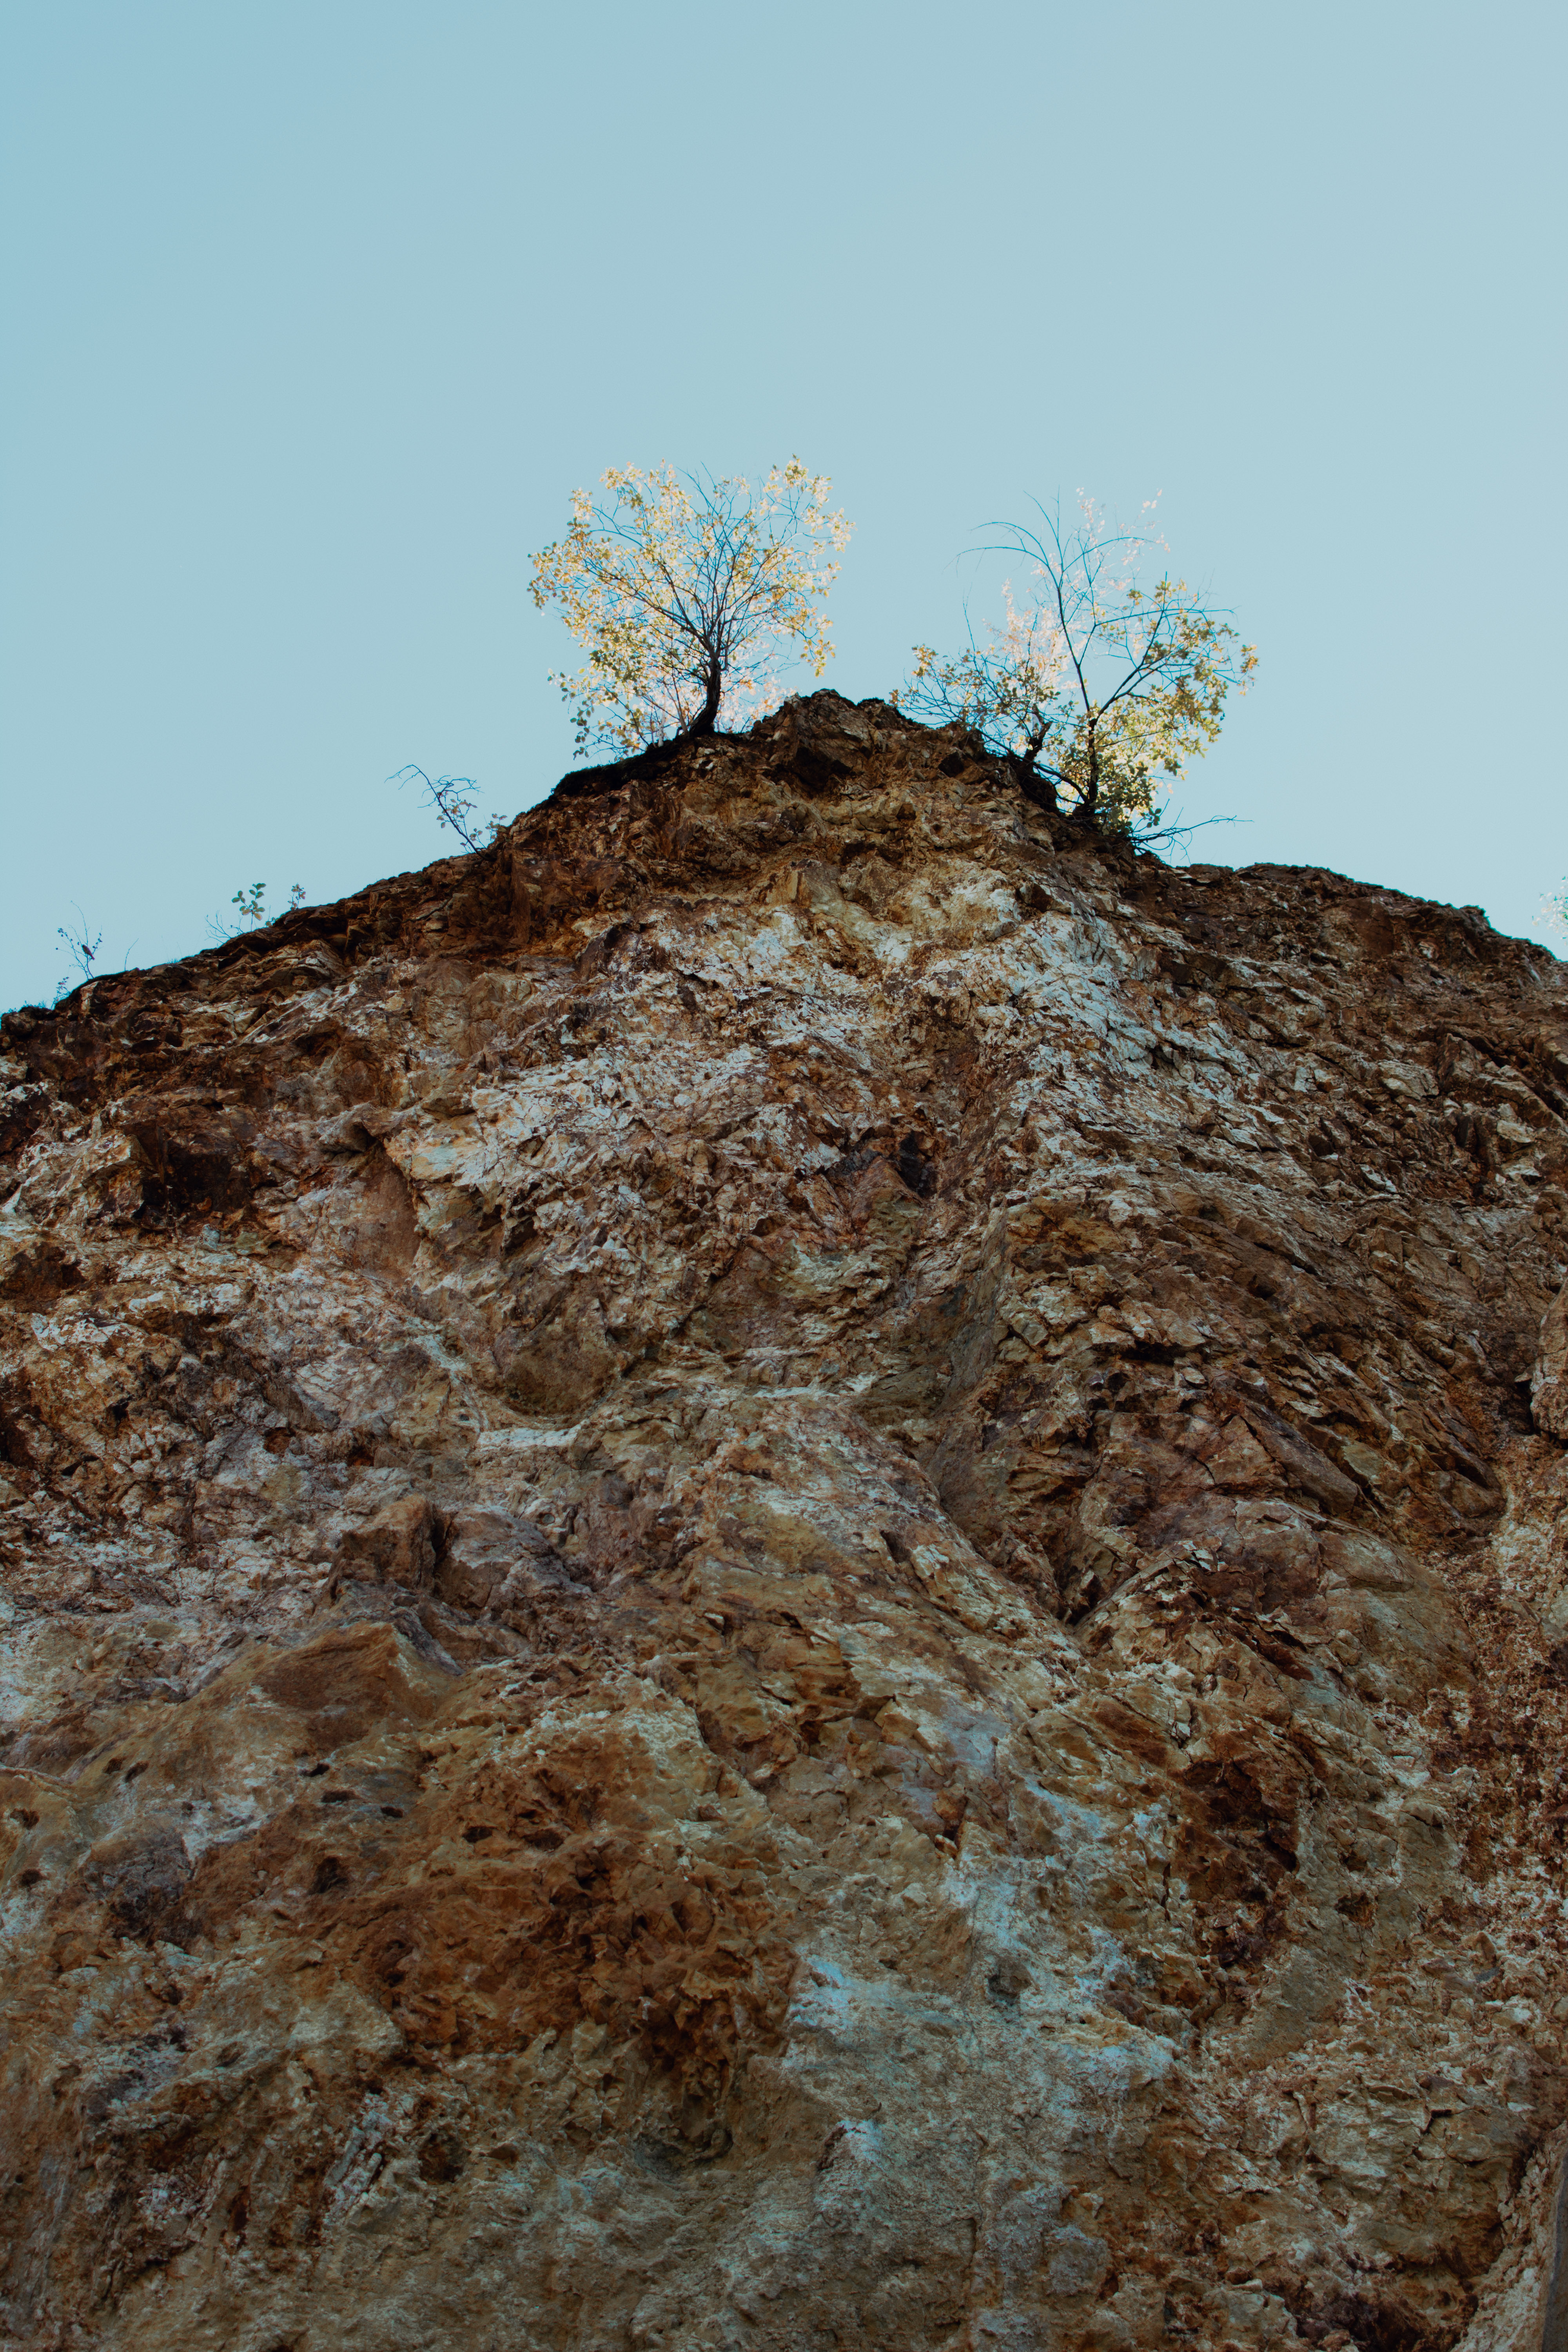
rock, tree, wall, geology, soil, sky, outcrop, bedrock, formation, plant, hill